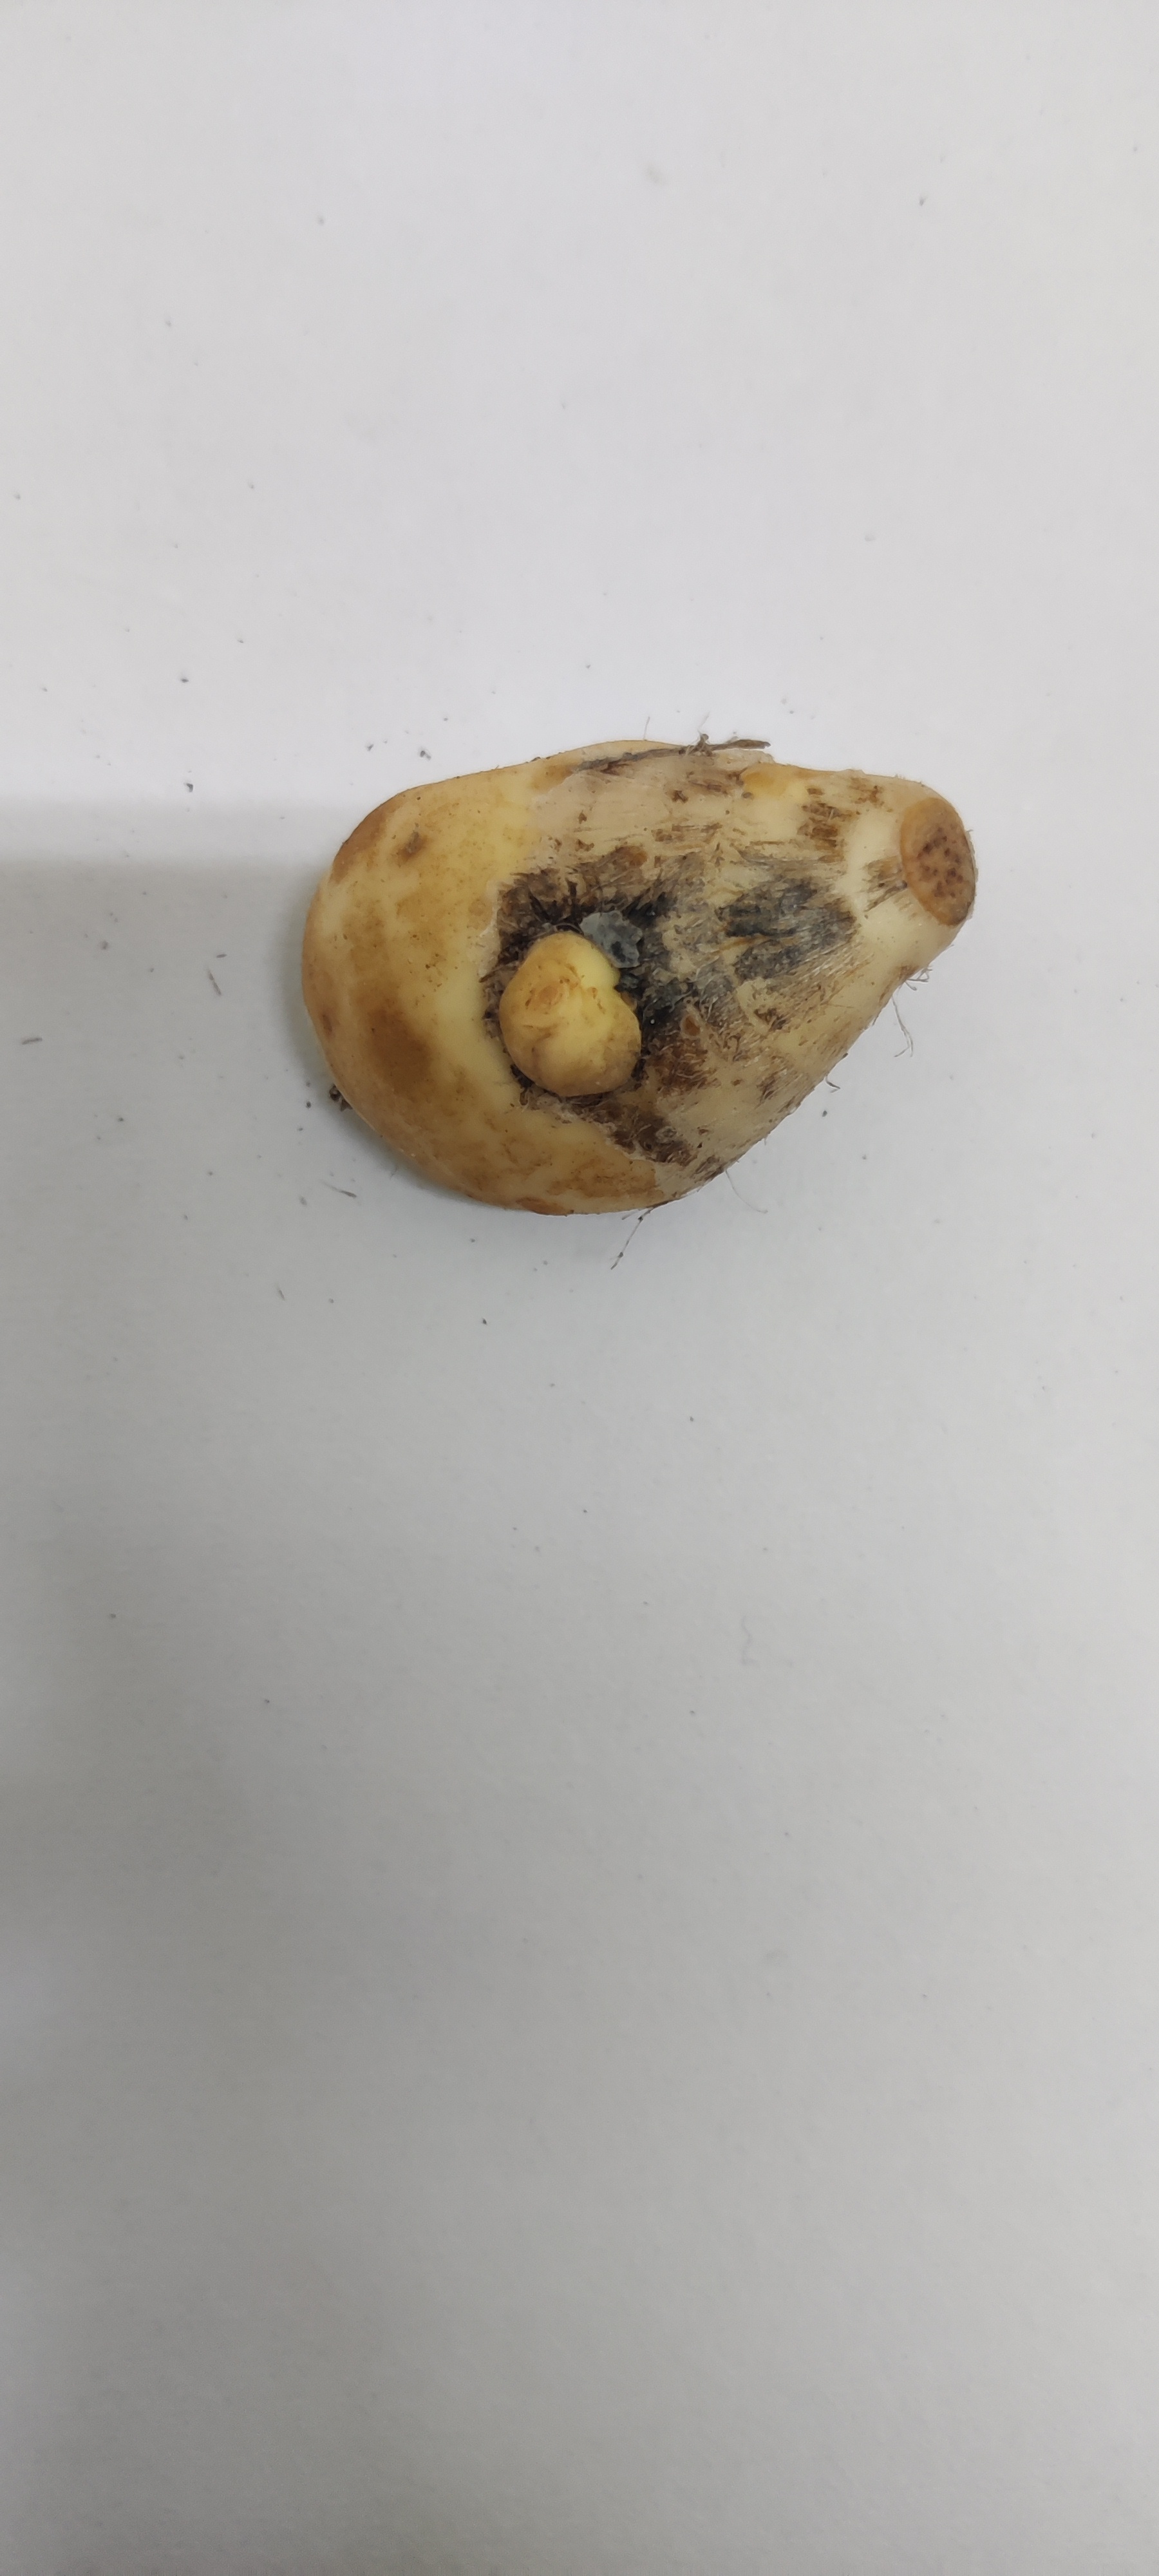
Crop: Taro root
Condition: Fresh